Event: Nepal Earthquake
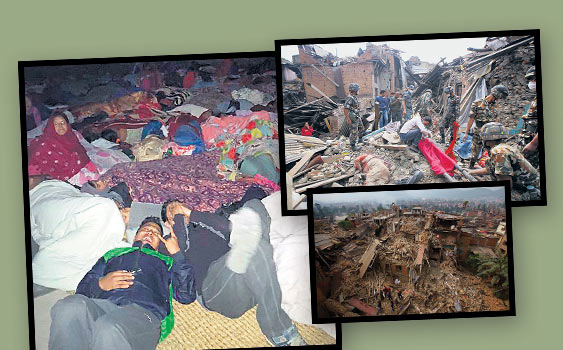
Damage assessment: damage